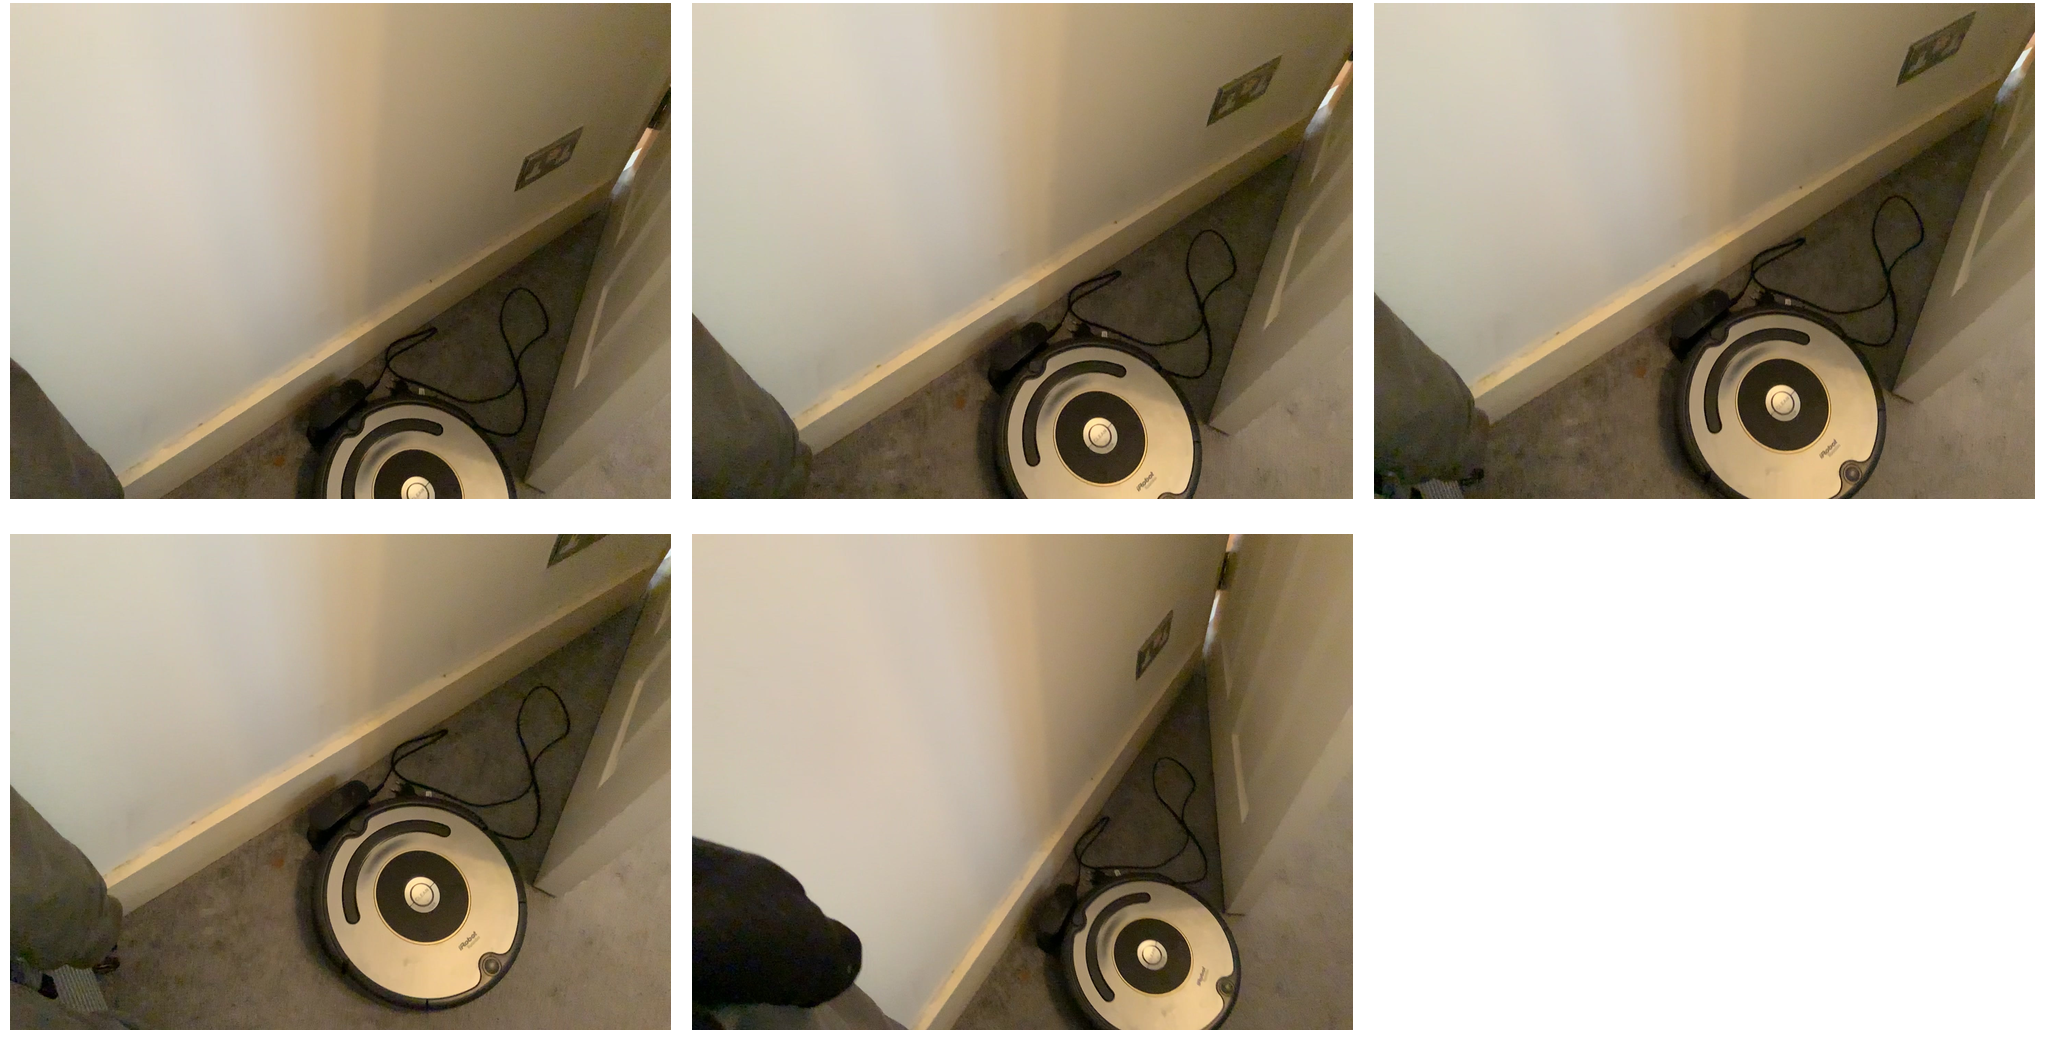Task instruction: Power on the robot vacuum cleaner.
Answer: {"task_instruction": "Power on the robot vacuum cleaner.", "nodes": ["electric outlet", "robot_vacuum_cleaner"], "edges": [{"functional_relationship": "providepower", "object1": "electric outlet", "object2": "robot_vacuum_cleaner", "spatial_relations": ["higher_than", "right_of", "behind"], "is_touching": false}], "action_type": "insert", "function_type": "power_supply"}